History of the Soviet Union (1964–1982)

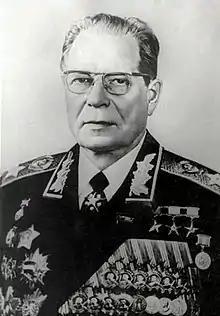
Dmitriy Ustinov, Minister of Defense from 1976 to 1984, dominated Soviet national security policy alongside Andrei Gromyko and Yuri Andropov during the final years of Brezhnev's rule.

The Soviet Union launched a large military build-up in 1965 by expanding both nuclear and conventional arsenals. The Soviet leadership believed a strong military would be useful leverage in negotiating with foreign powers, and increase the Eastern Bloc's security from attacks. In the 1970s, the Soviet leadership concluded that a war with the capitalist countries might not necessarily become nuclear, and therefore they initiated a rapid expansion of the Soviet conventional forces. Due to the Soviet Union's relatively weaker infrastructure compared to the United States, the Soviet leadership believed that the only way to surpass the First World was by a rapid military conquest of Western Europe, relying on sheer numbers alone. The Soviet Union achieved nuclear parity with the United States by the early 1970s, after which the country consolidated itself as a superpower. The apparent success of the military build-up led the Soviet leadership to believe that the military, and the military alone, according to Willard Frank, "bought the Soviet Union security and influence".